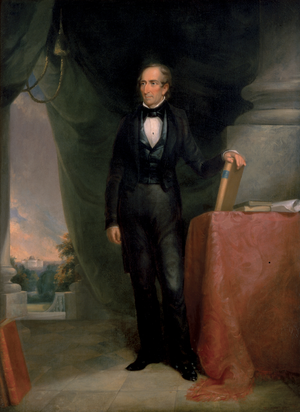
La présidence de John Tyler débuta le 4 avril 1841, date de l'investiture de John Tyler en tant que 10ᵉ président des États-Unis à la suite de la mort de son prédécesseur William Henry Harrison, et prit fin le 4 mars 1845. Vice-président des États-Unis depuis seulement 31 jours au moment d'accéder à la fonction suprême, il fut le premier président à exercer cette fonction sans y avoir été élu. Afin d'éviter une crise constitutionnelle, Tyler se rendit immédiatement à la Maison-Blanche, prêta le serment de président et assuma l'ensemble des pouvoirs présidentiels, un précédent qui définit la gestion des futures successions et finit par donner lieu au 25ᵉ amendement de la Constitution des États-Unis adopté en 1967.